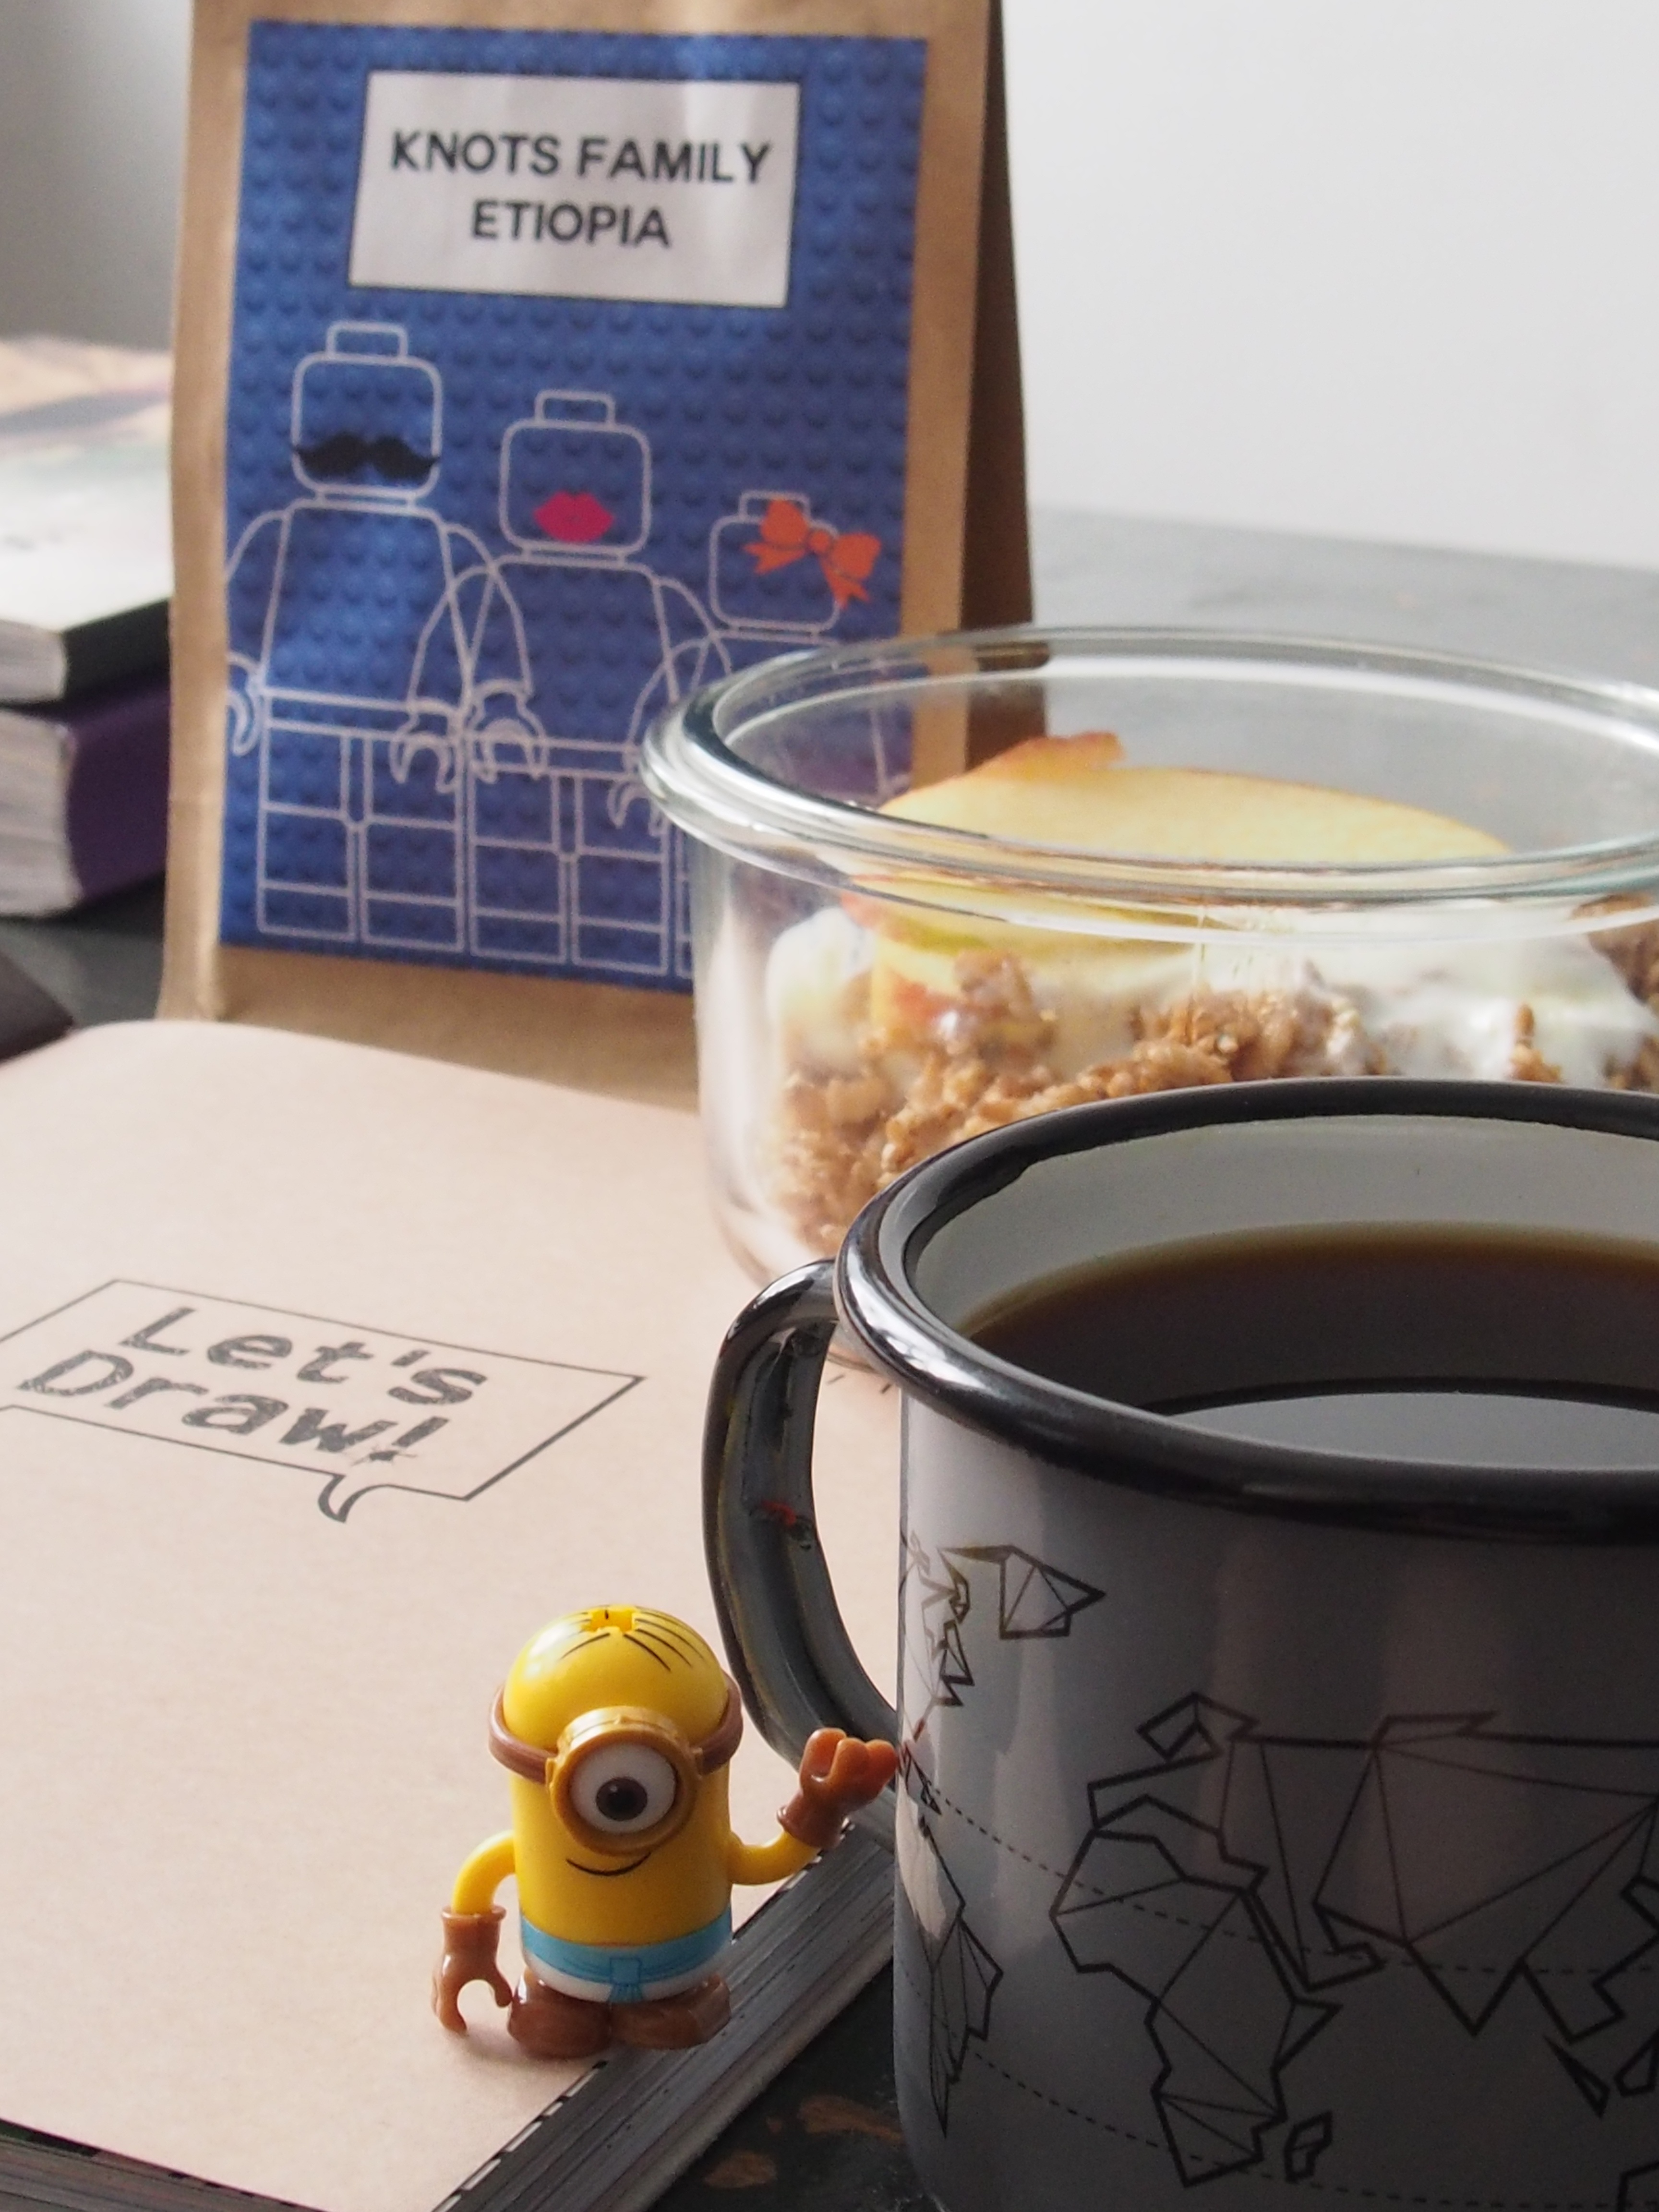
work, coffee, morning, aroma, bean, cup, dish, meal, food, beverage, drink, breakfast, baking, espresso, mug, dessert, coffee cup, cup of coffee, caffeine, design, taste, flavor